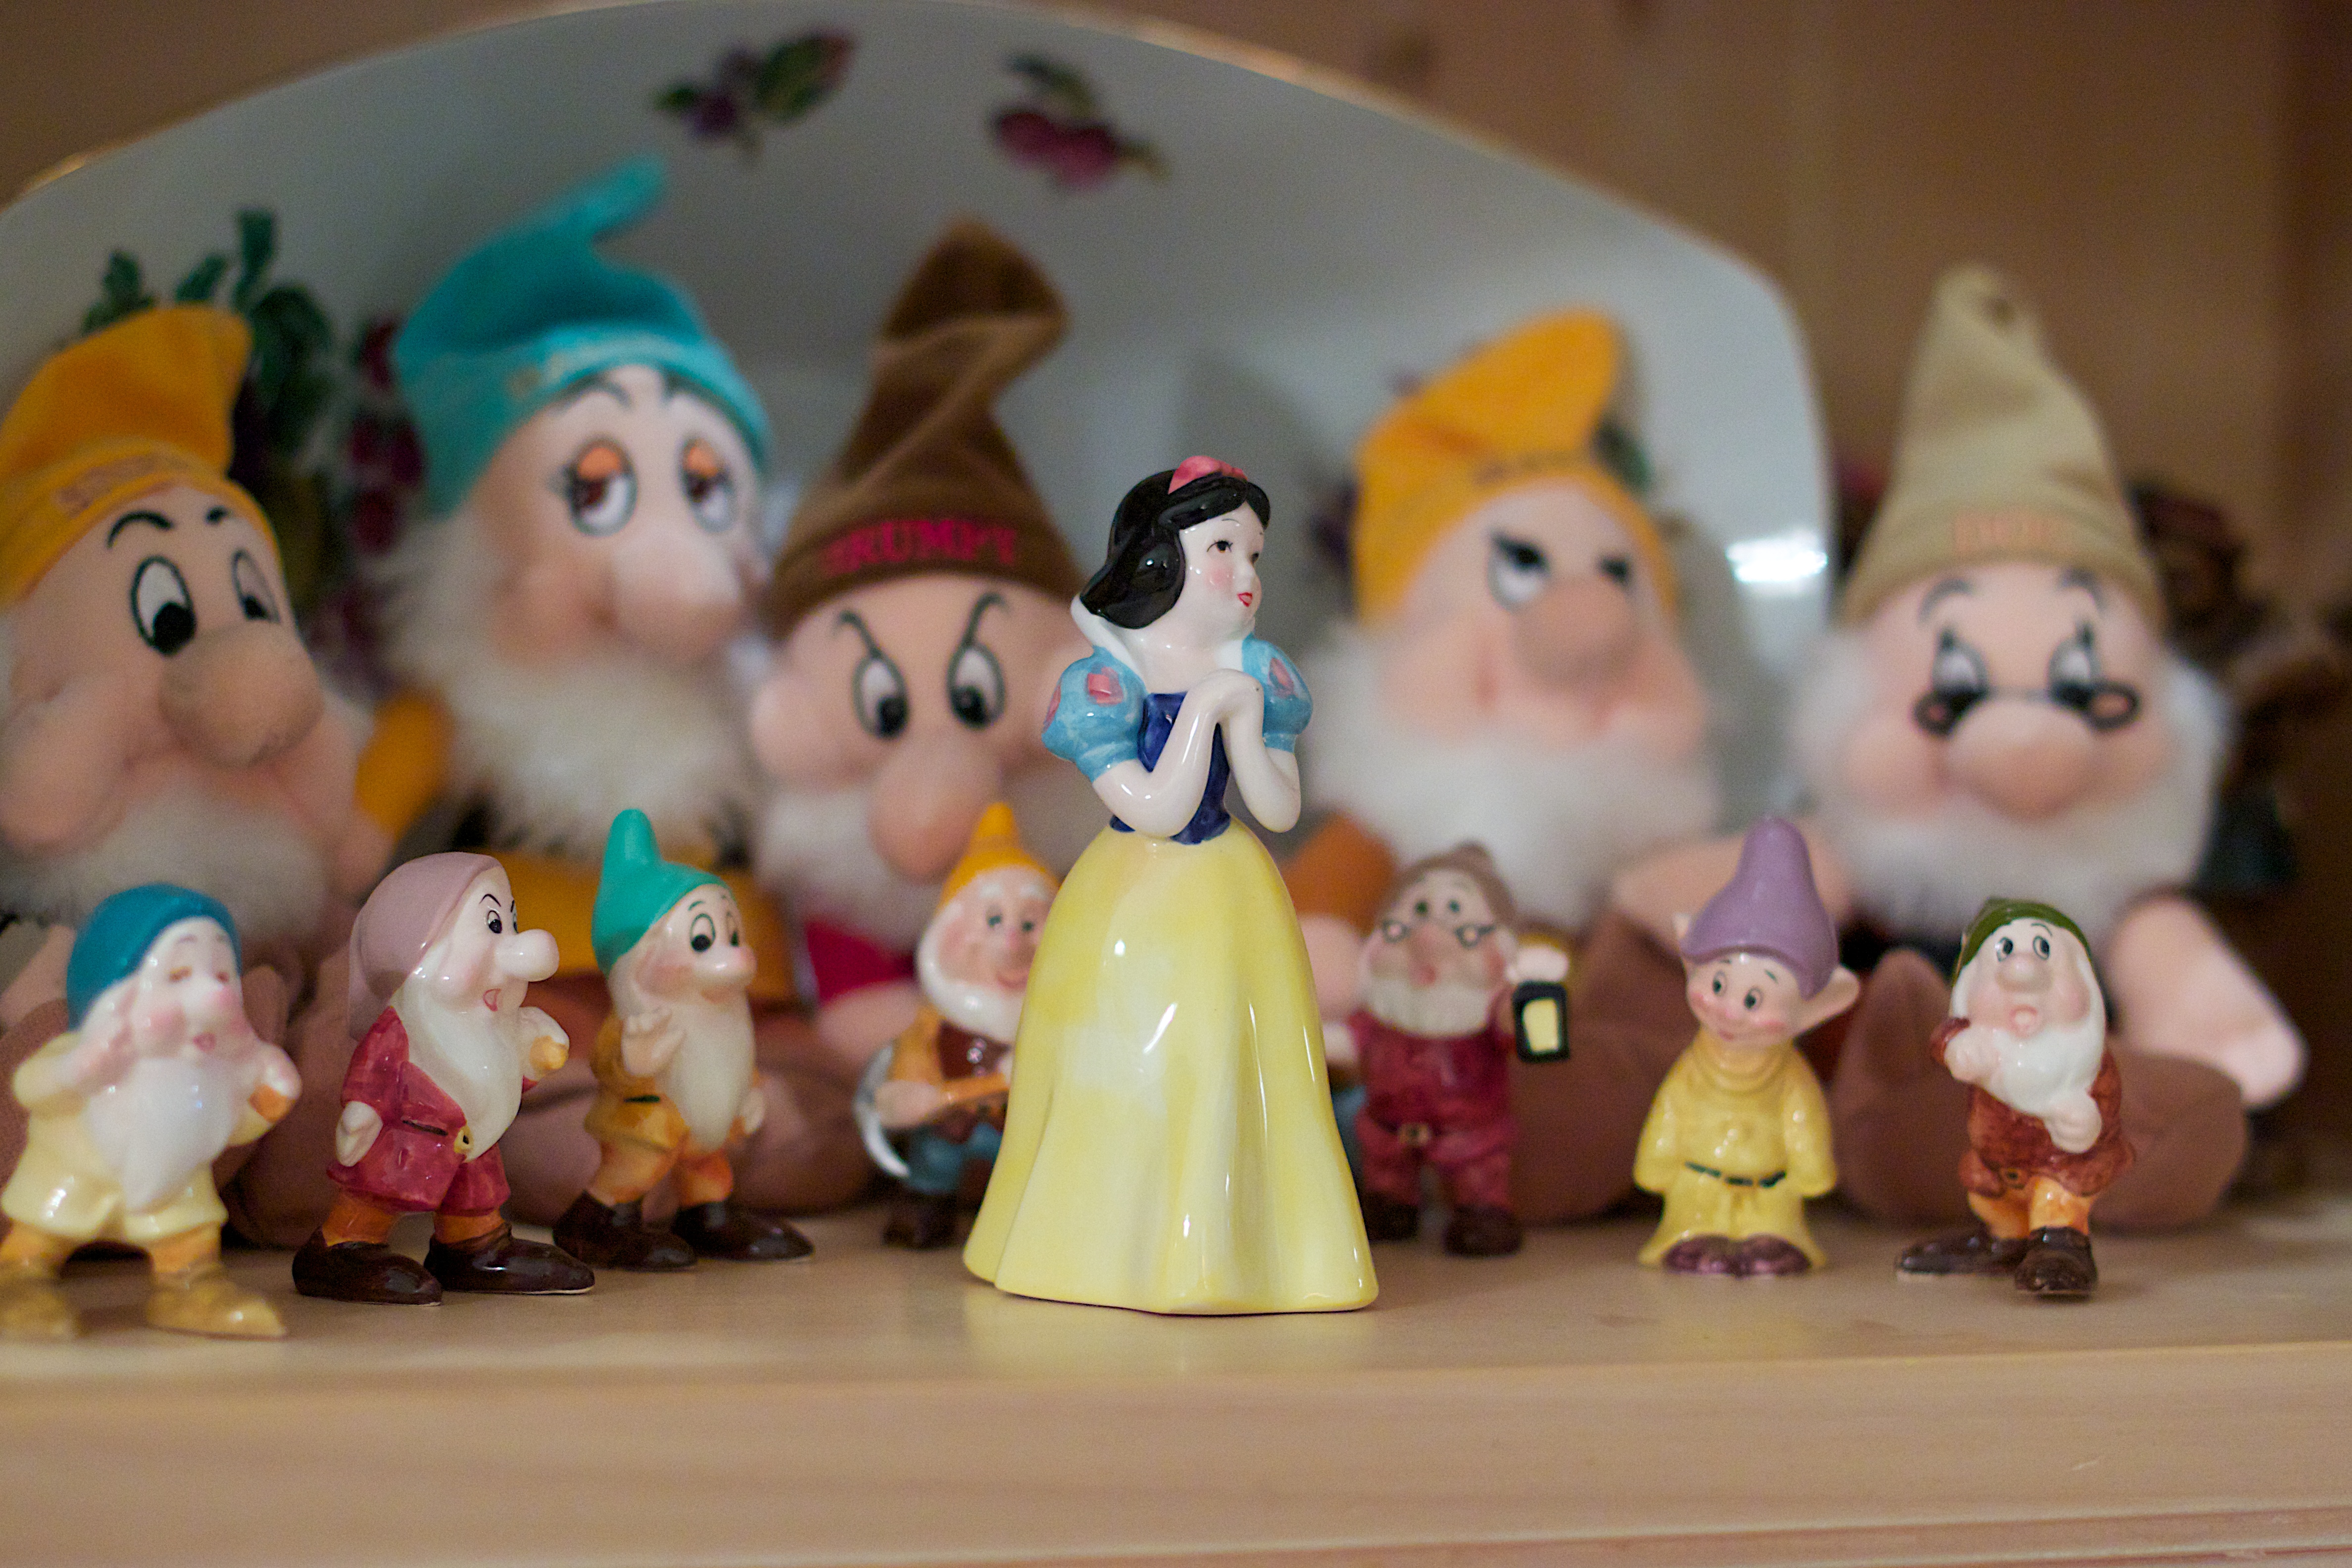
statue, christmas, toy, christmas decoration, clown, figurine, odyssey, garden gnome